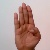
The image shows a hand gesture representing the letter 'B' in Indian Sign Language.